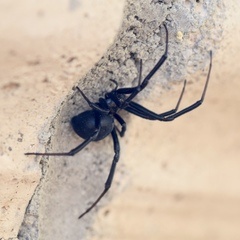
Species: Lactrodectus_hesperus